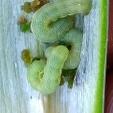
Crop: Onion
Condition: caterpillar-p